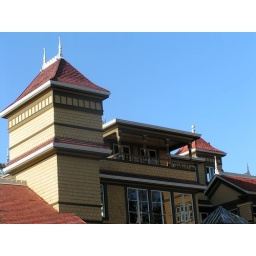
4th floor balcony, currently the highest fixture in the house